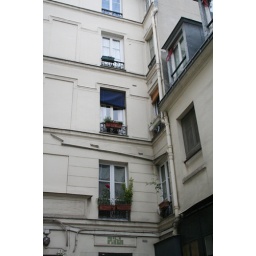
Window boxes in the apartment building we stayed in, Paris France